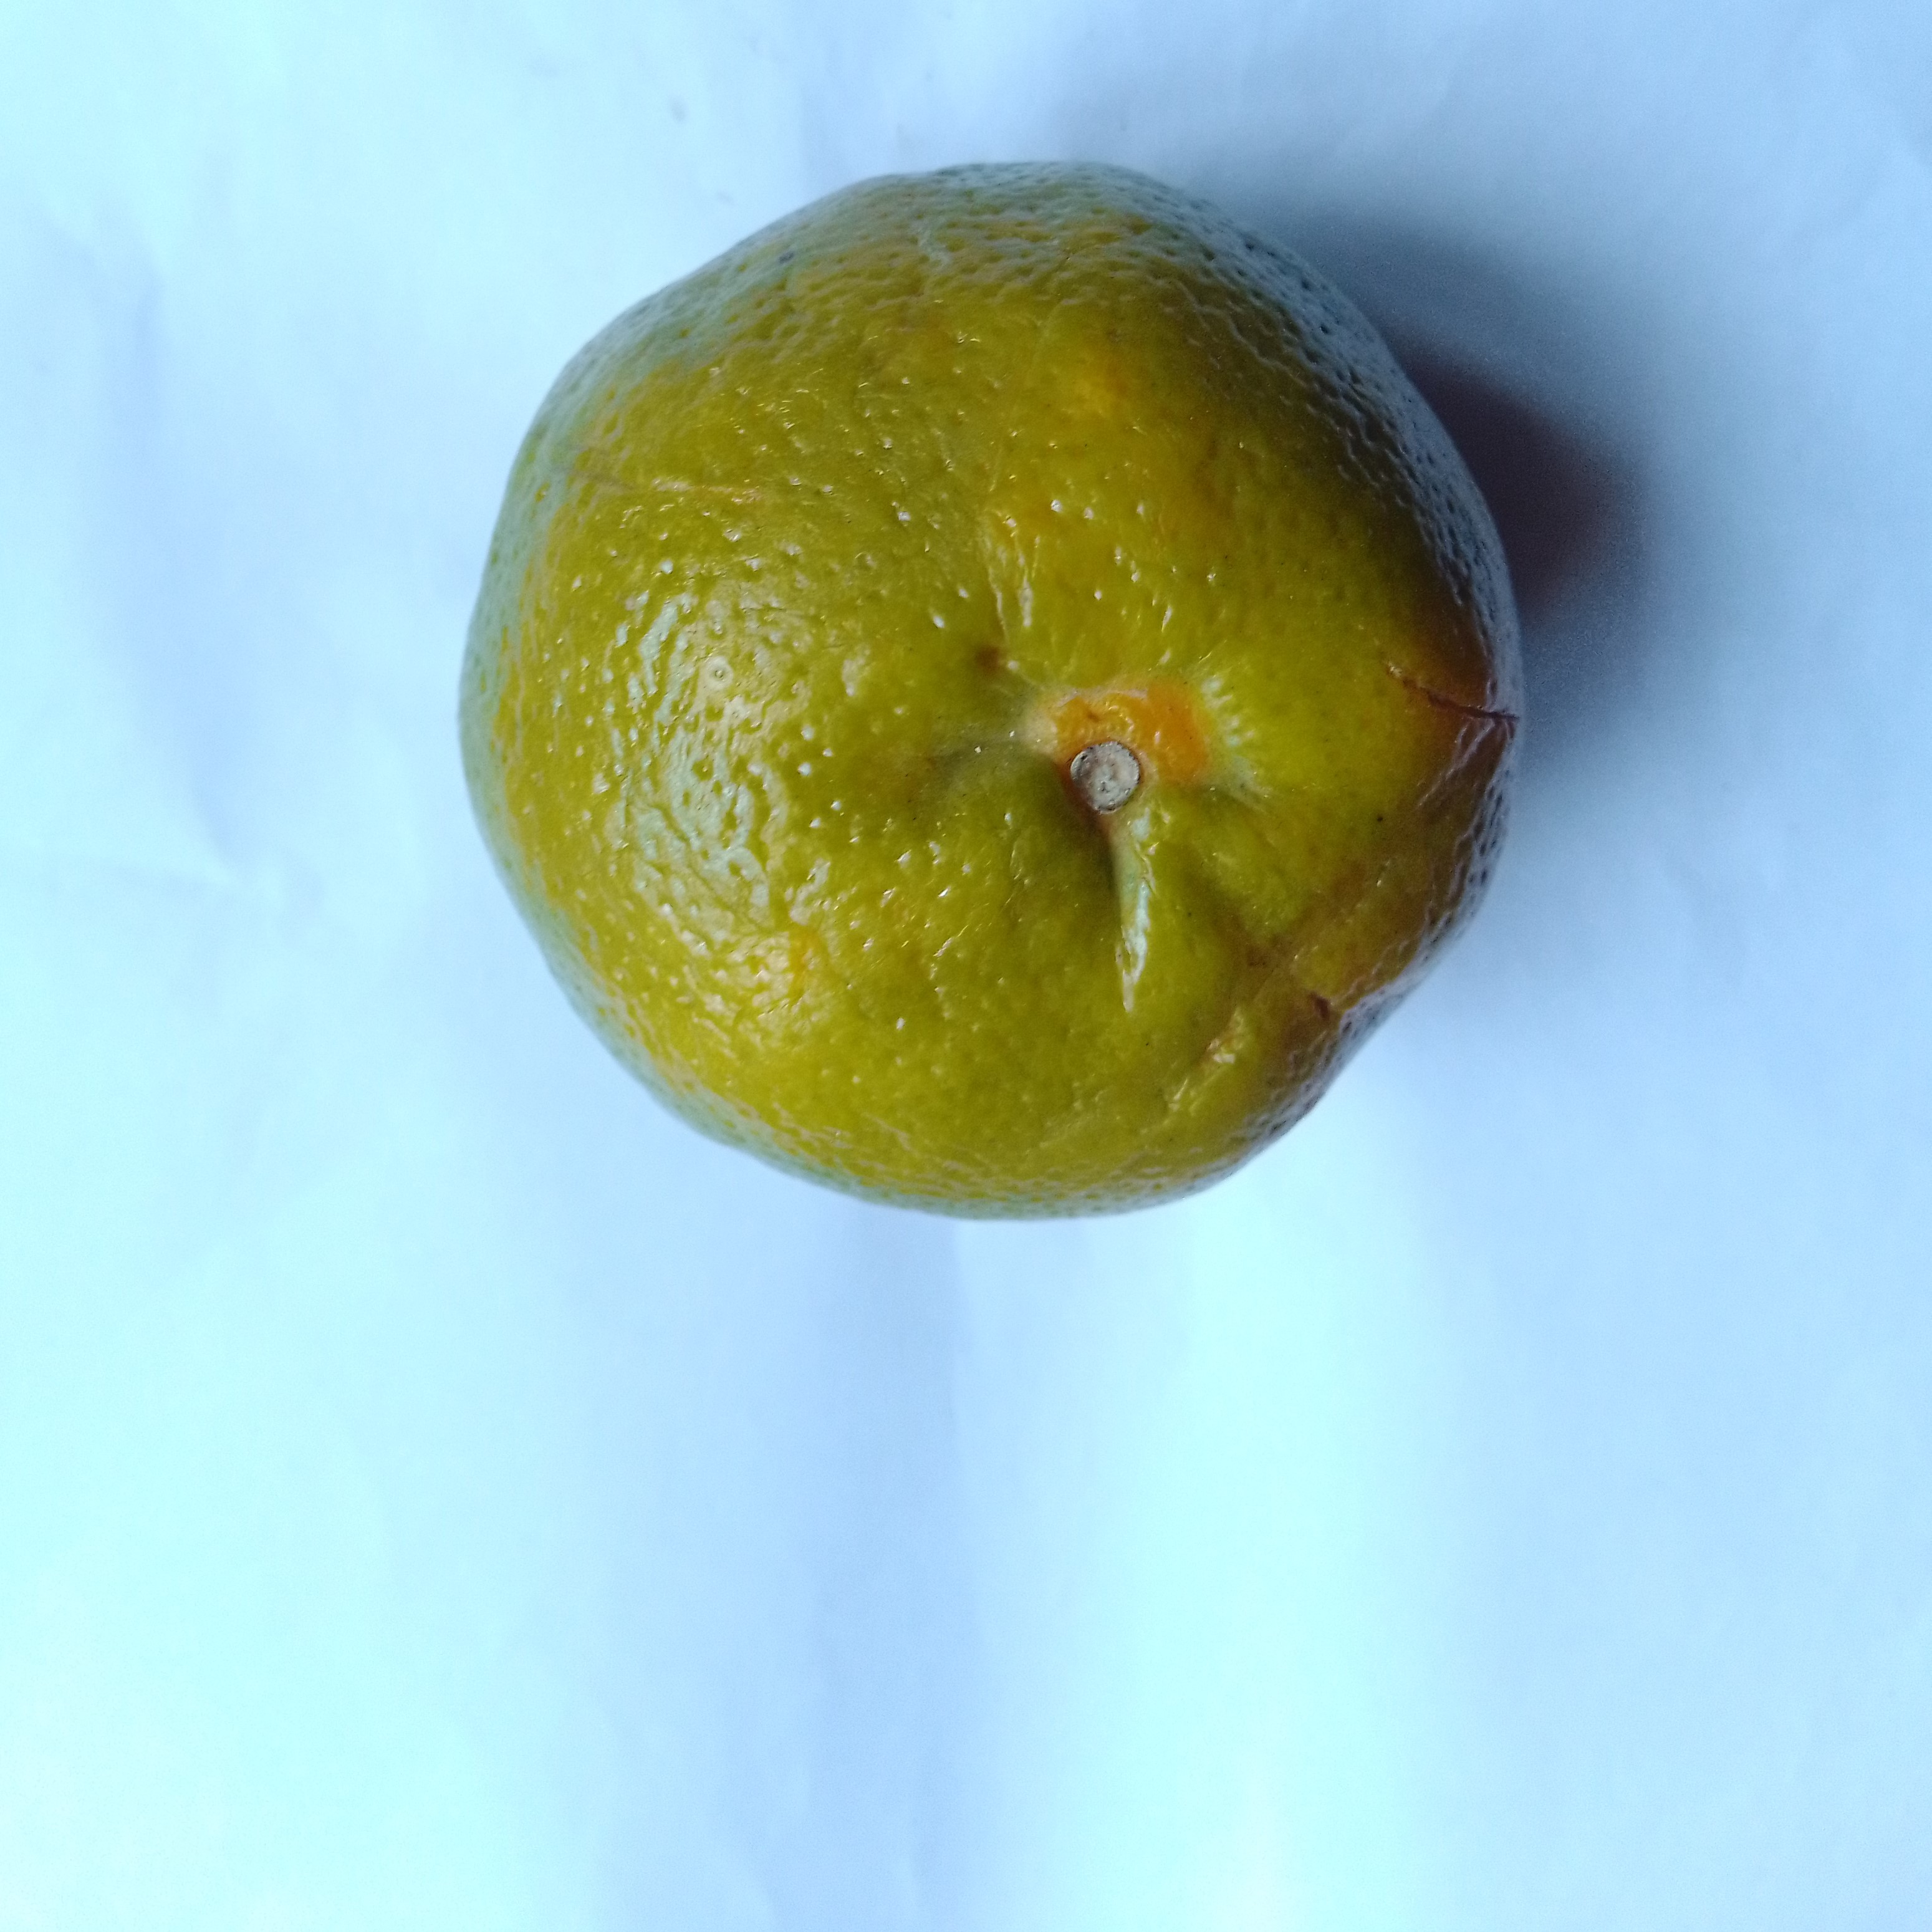
Fruit: orange
Condition: fresh